EGF-like domain

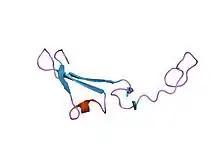
Structure of the epidermal growth factor-like domain of heregulin-alpha.

The EGF-like domain is an evolutionary conserved protein domain, which derives its name from the epidermal growth factor where it was first described. It comprises about 30 to 40 amino-acid residues and has been found in a large number of mostly animal proteins. Most occurrences of the EGF-like domain are found in the extracellular domain of membrane-bound proteins or in proteins known to be secreted. An exception to this is the prostaglandin-endoperoxide synthase. The EGF-like domain includes 6 cysteine residues which in the epidermal growth factor have been shown to form 3 disulfide bonds. The structures of 4-disulfide EGF-domains have been solved from the laminin and integrin proteins. The main structure of EGF-like domains is a two-stranded β-sheet followed by a loop to a short C-terminal, two-stranded β-sheet. These two β-sheets are usually denoted as the major (N-terminal) and minor (C-terminal) sheets. EGF-like domains frequently occur in numerous tandem copies in proteins: these repeats typically fold together to form a single, linear solenoid domain block as a functional unit.